Elias Abouchabaka

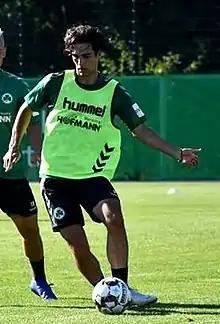
Abouchabaka in 2018

Elias Abouchabaka (born 31 March 2000) is a German professional footballer who plays as a midfielder.